Malta

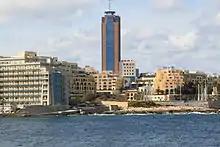
Portomaso Business Tower, the second tallest building in Malta

The objectives of the Armed Forces of Malta (AFM) are to maintain a military organisation with the primary aim of defending the islands' integrity according to the defence roles as set by the government in an efficient and cost-effective manner. This is achieved by emphasising the maintenance of Malta's territorial waters and airspace integrity.